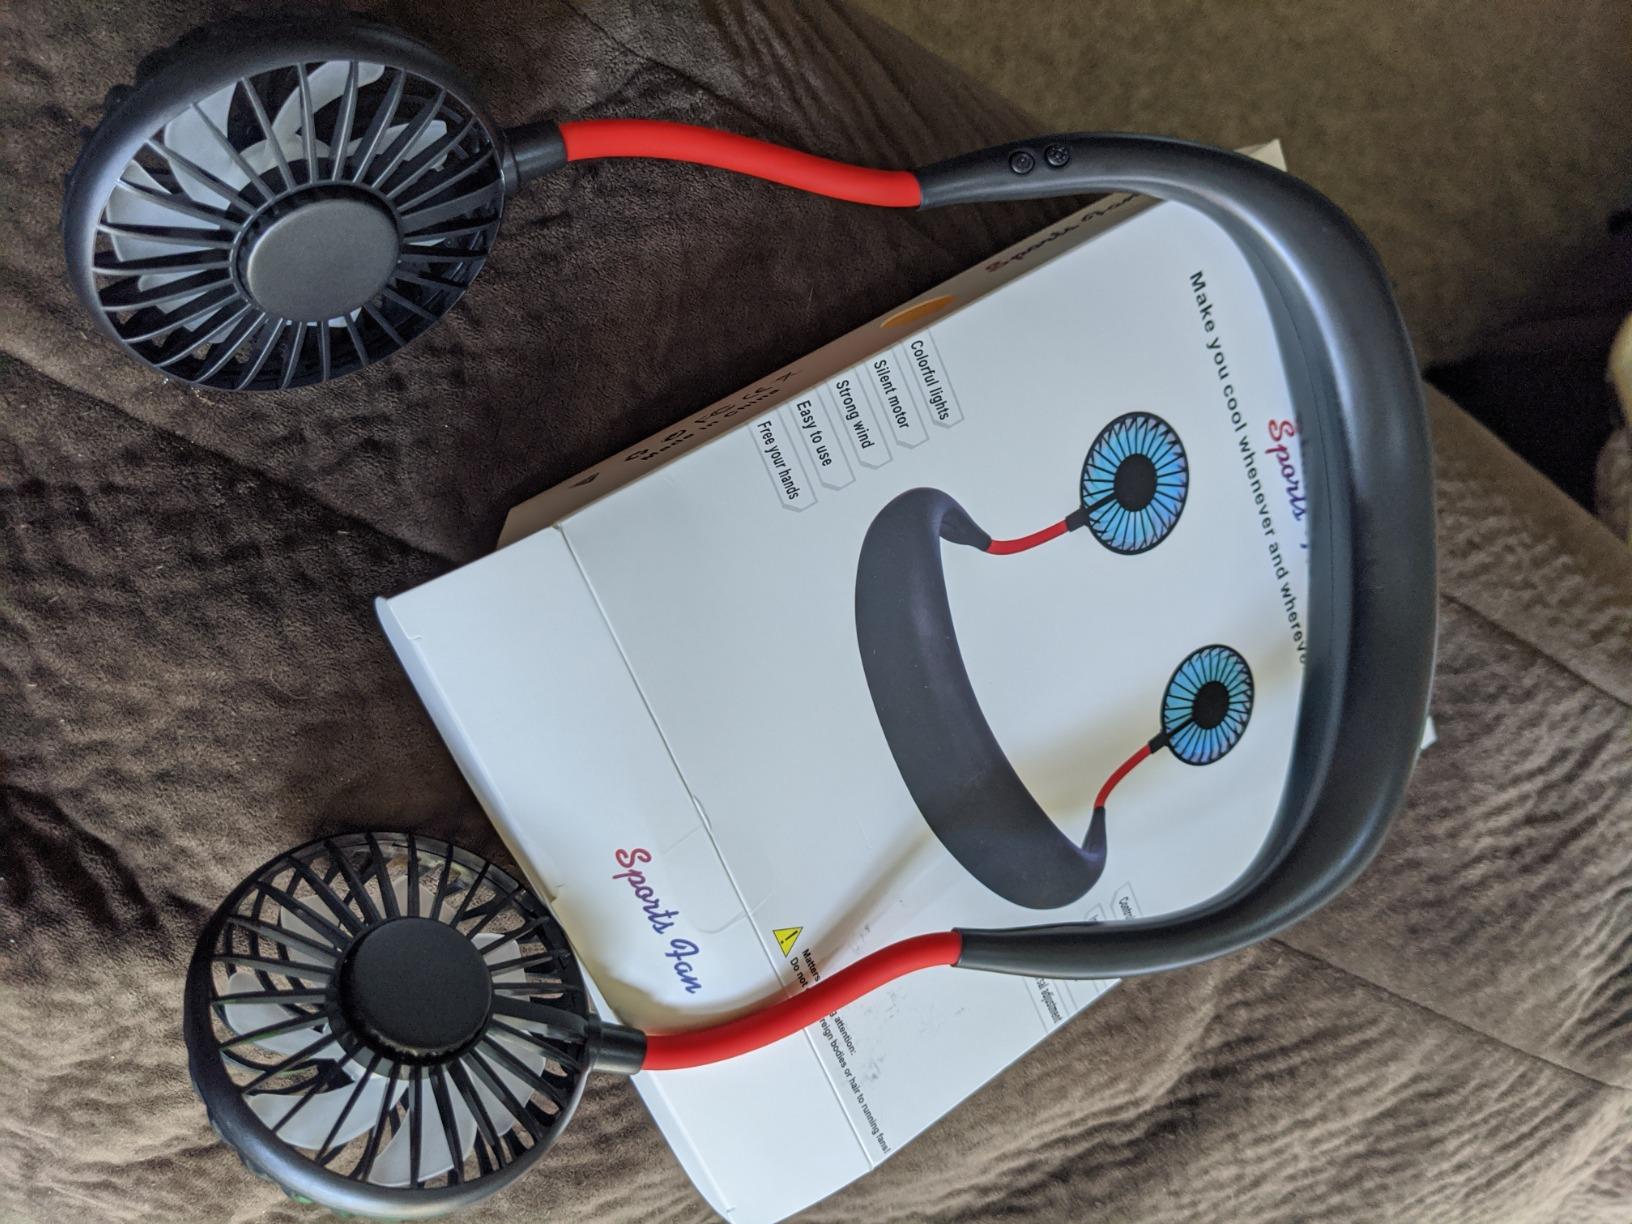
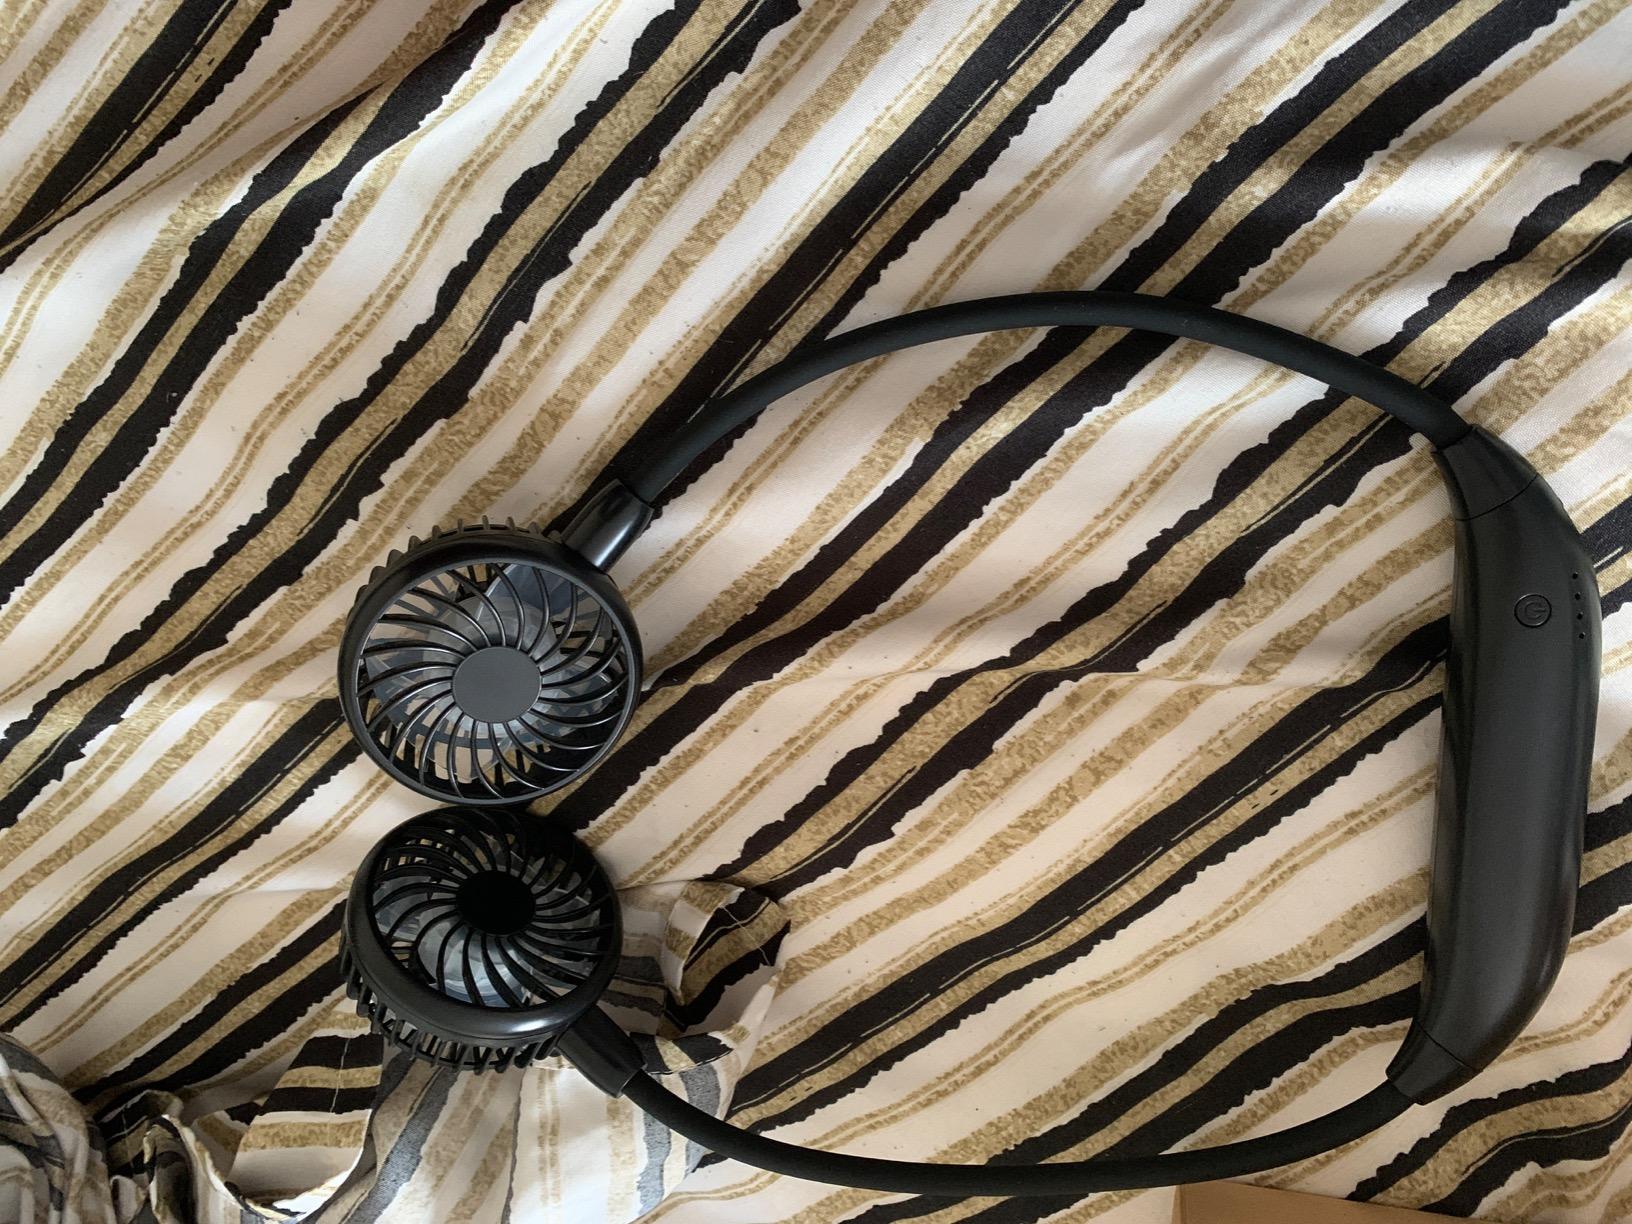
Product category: fan
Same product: no